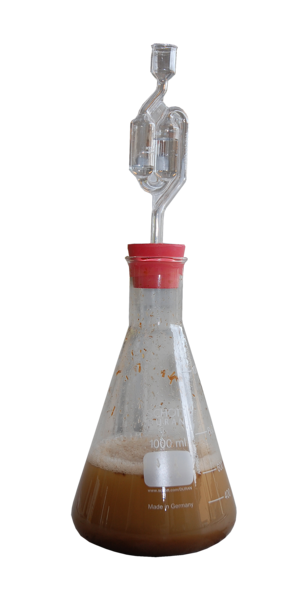
Fermentering
Konisk kolbe med vandlås. Fermentering af glukose til ethanol er i gang.
Gæring/Fermentering med vandlås/gærrør. Fremstilling af bioethanol fra halm.
Fermentering er en kemisk proces som katalyseres af eller foregår pga. mikroorganismer og deres enzymer.